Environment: lab
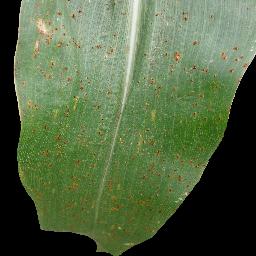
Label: common_rust